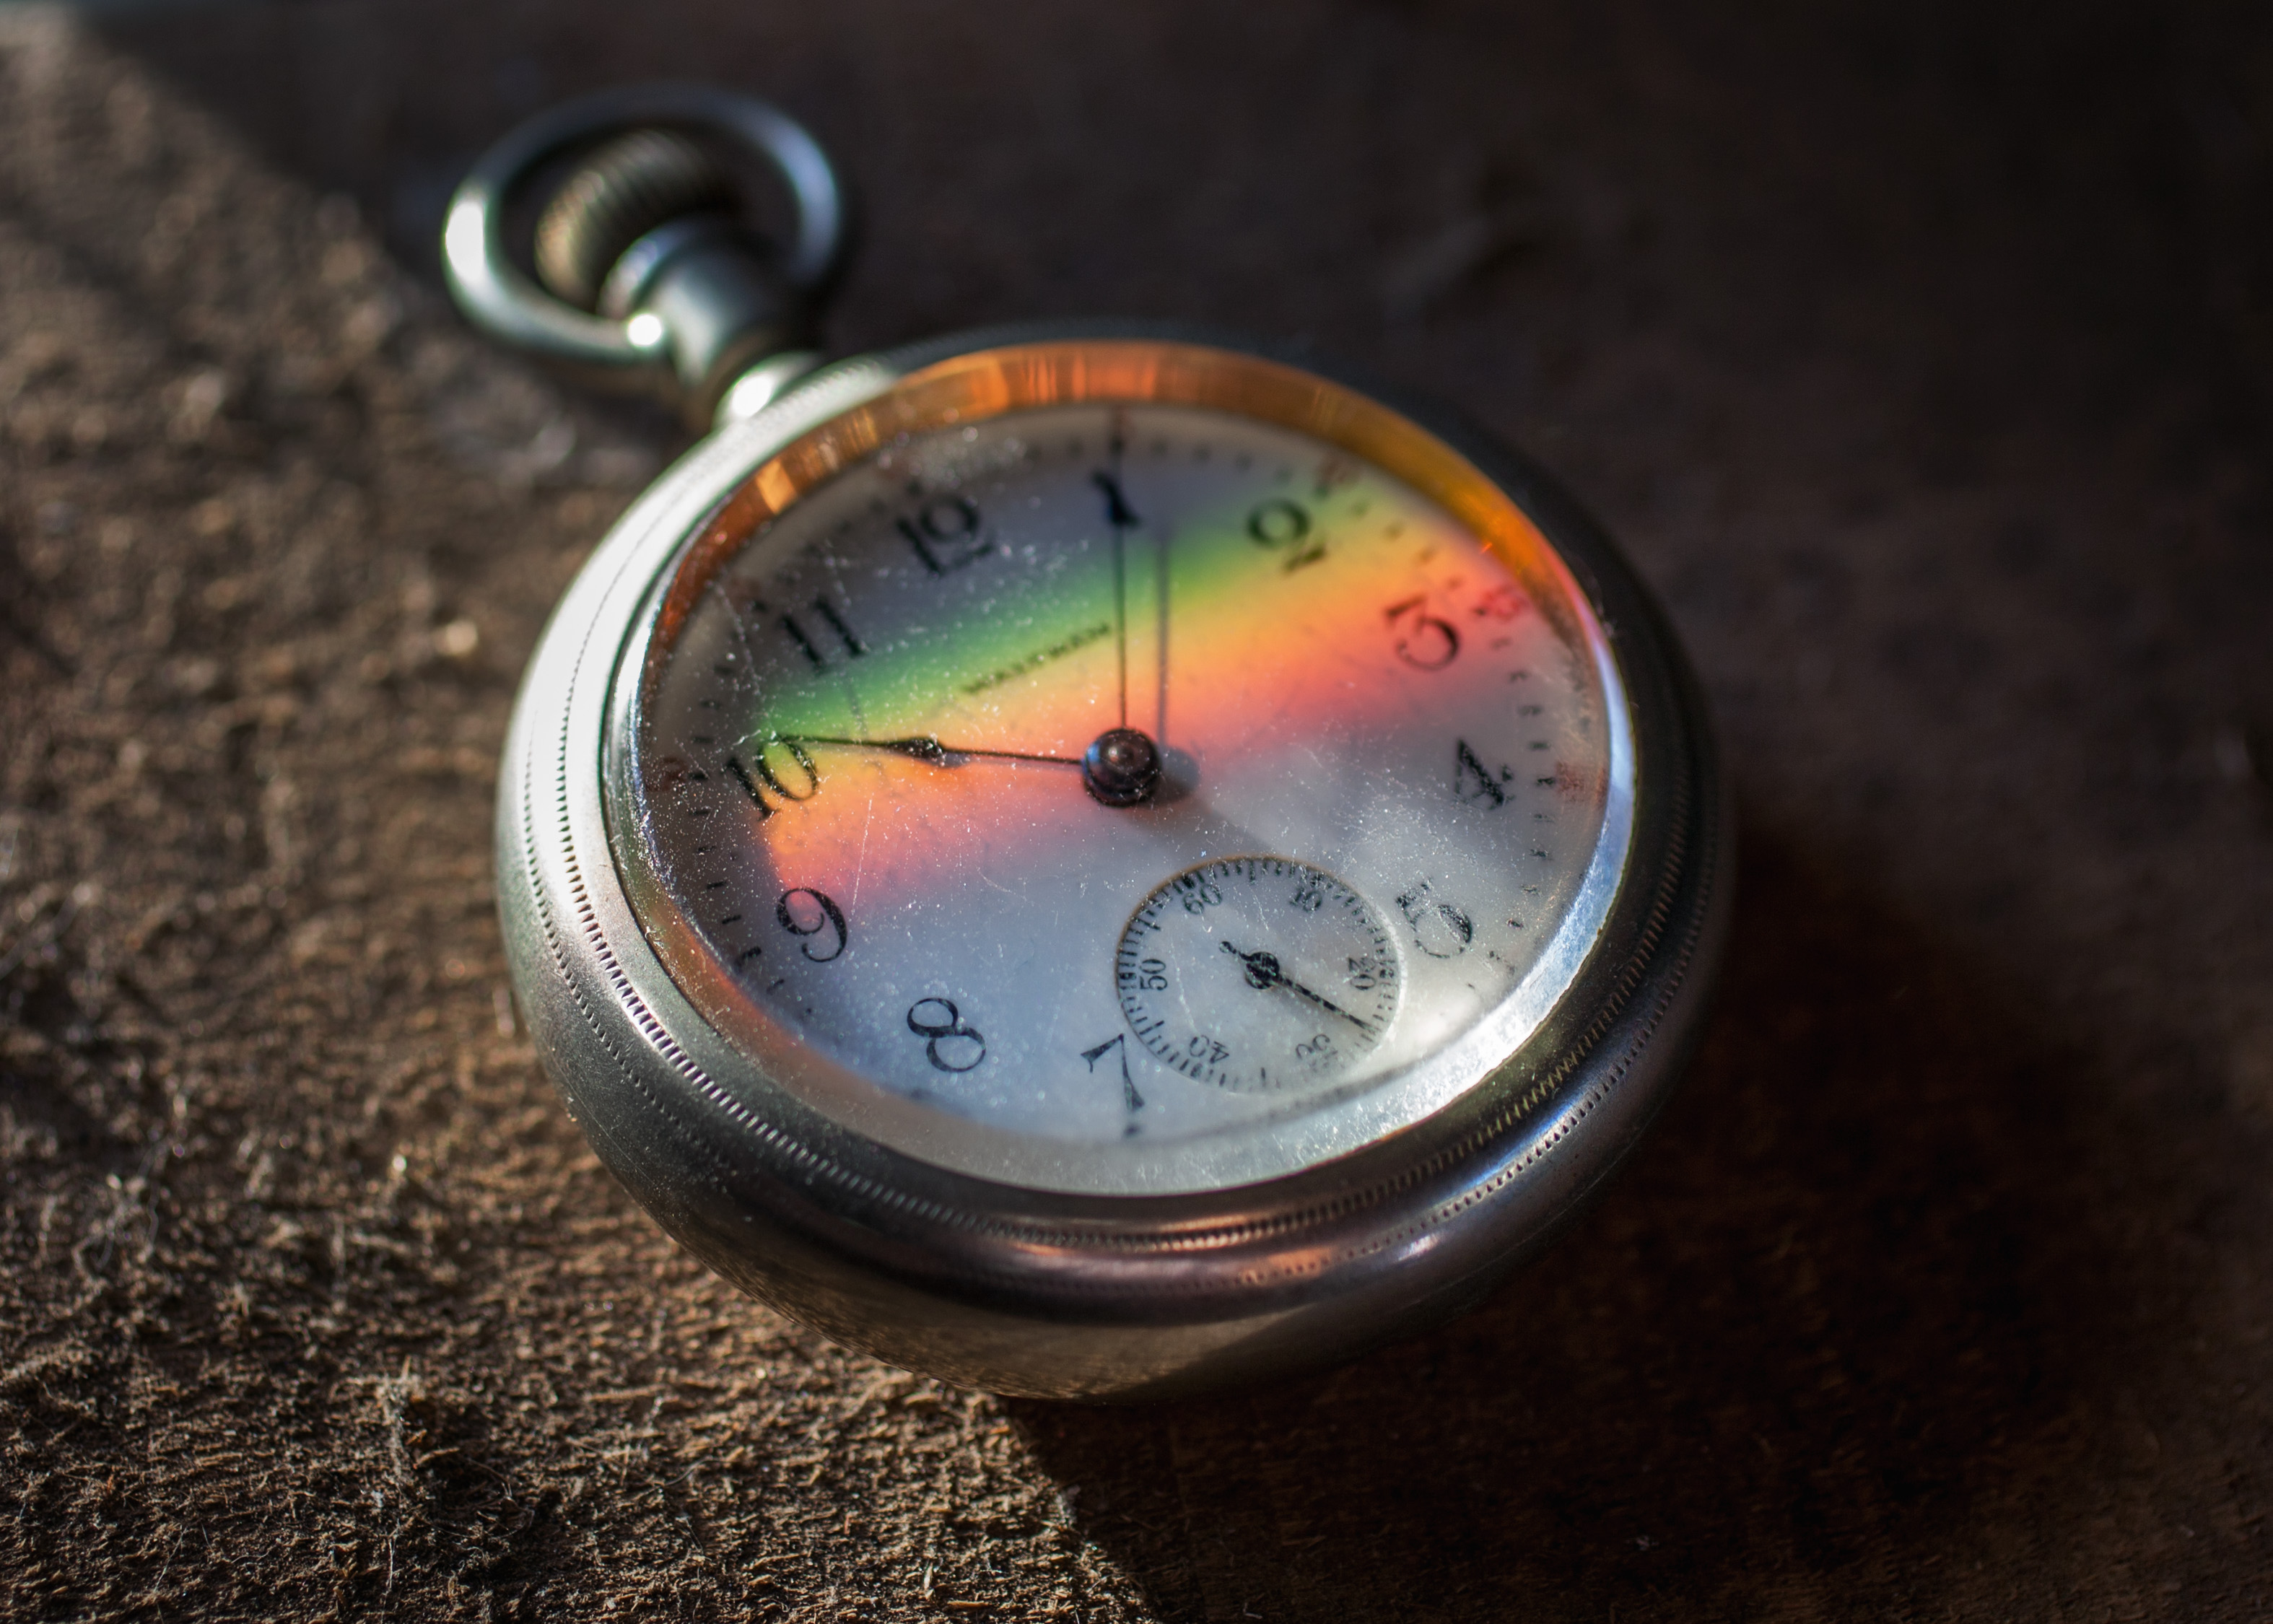
hand, clock, time, gauge, eye, yomkippur, locket